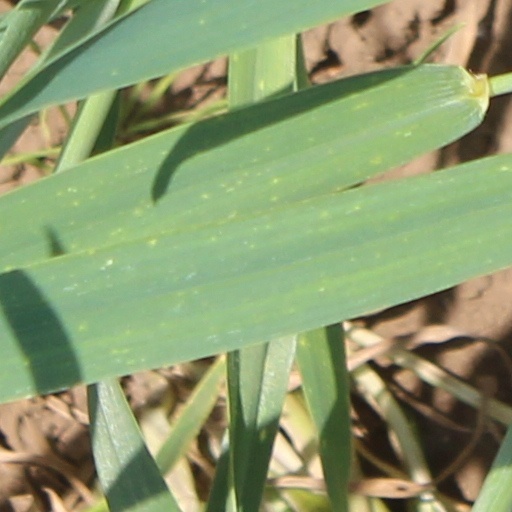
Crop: wheat